Don Mills station

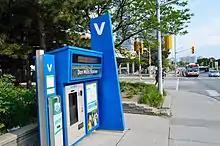
Vivastation (stop) for the defunct Viva Green line located outside the subway station (2014)

Several York Region Transit (YRT) bus routes also operate to and from Don Mills station. Under Ontario's One Fare Program that began on February 26, 2024, customers paying by credit, debit or Presto card can transfer between YRT and TTC services without incurring an additional fare. As free card transfers need to be recorded for reimbursements as well as to enforce double-fare payments for riders ineligible for free transfers between YRT and TTC services, YRT buses drop off passengers outside of the station and pick up passengers inside the station and at on-street stops outside the station.